Joseph Cuypers

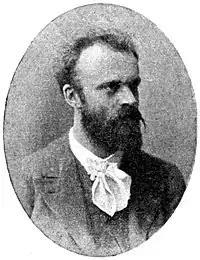
Joseph Cuypers (c. 1917)

Josephus Theodorus Joannes Cuypers (10 June 1861, Roermond – 20 January 1949, Meerssen) was a Dutch architect; primarily known for his Catholic churches.